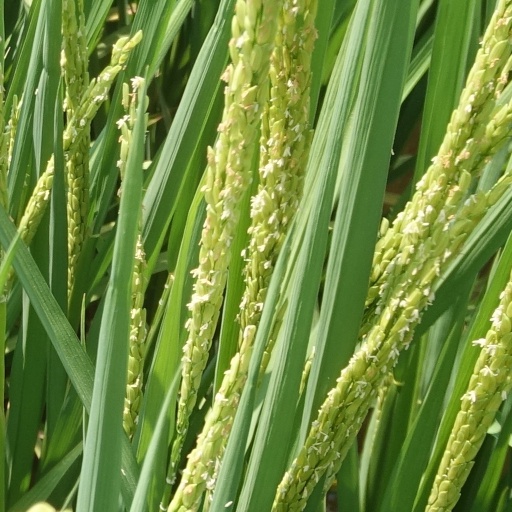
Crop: rice